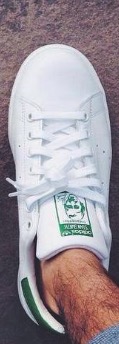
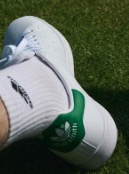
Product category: misc
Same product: yes